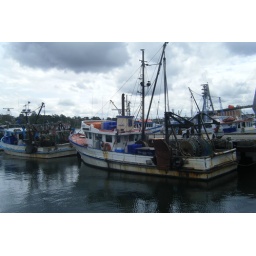
Fishing Boat near the fish market